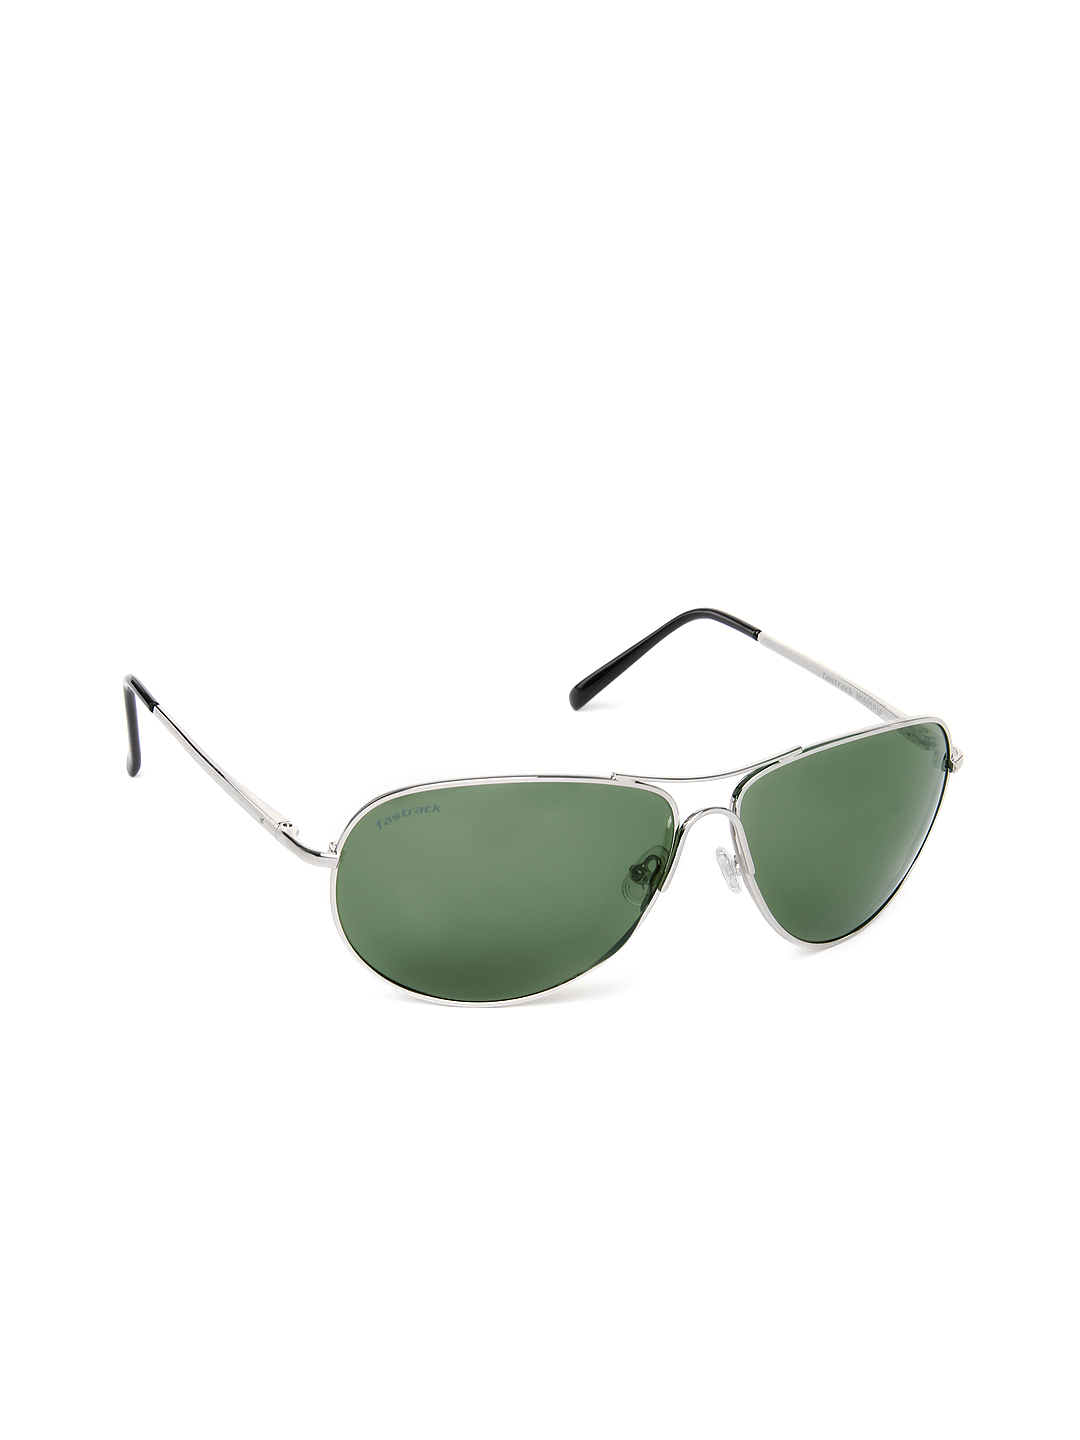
Fastrack Men Sunglasses M050GR3
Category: Accessories / Eyewear / Sunglasses
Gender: Men
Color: Green
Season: Winter 2016
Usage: Casual